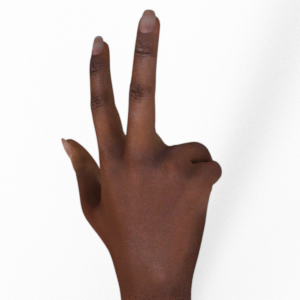
Label: scissors